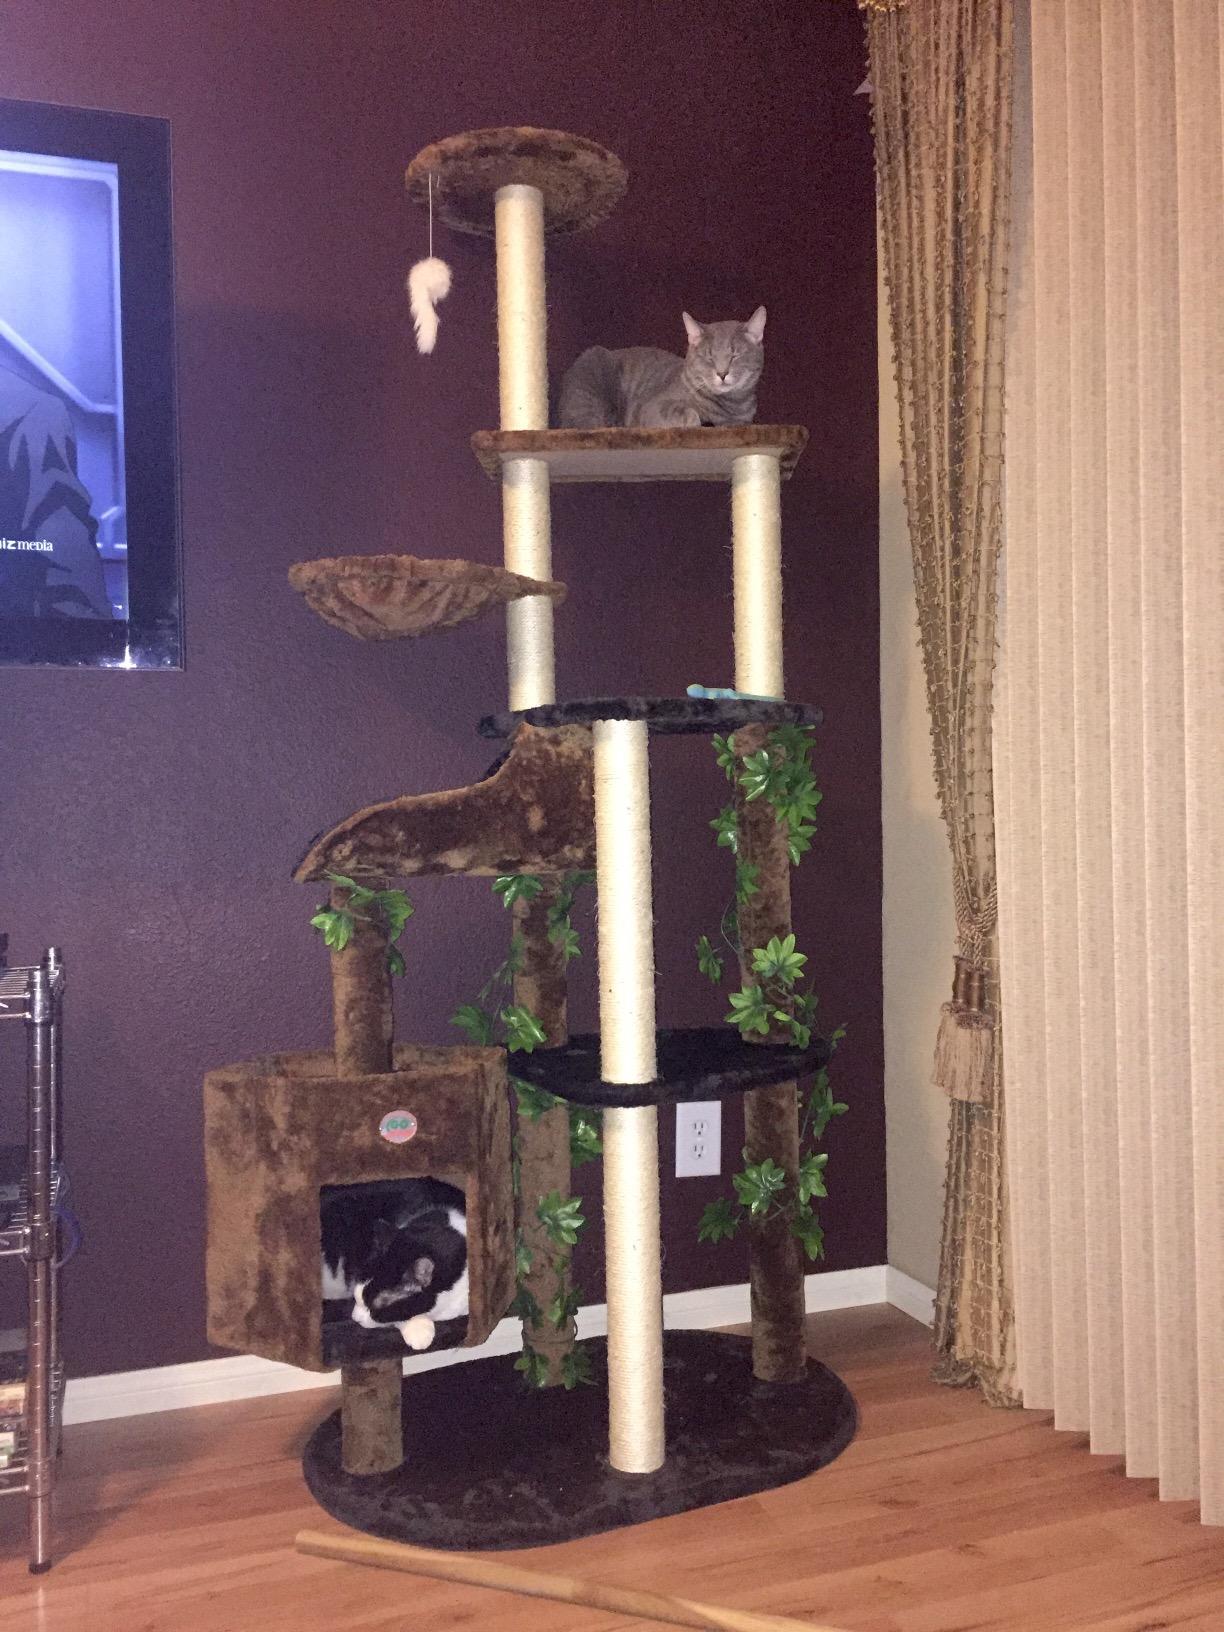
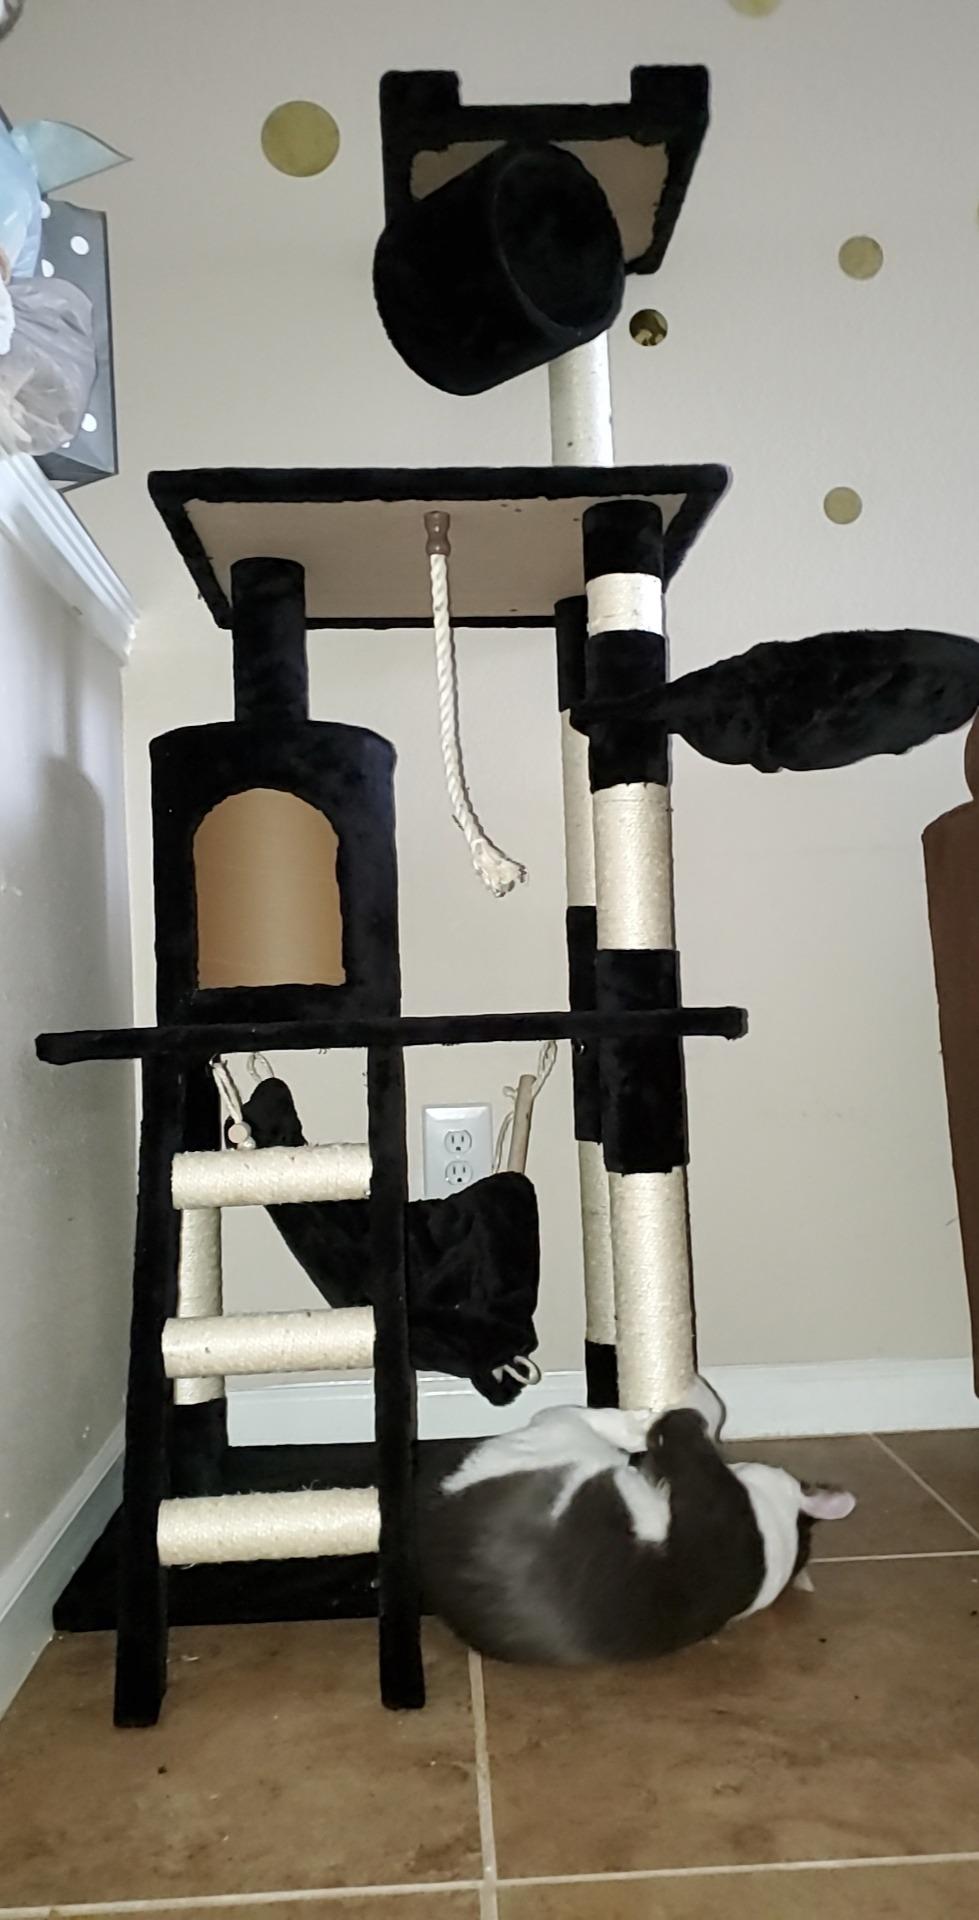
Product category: items_cat tree
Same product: no